Brazilian cruiser Bahia

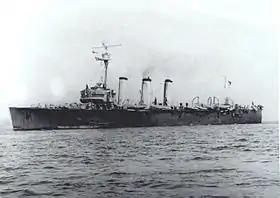
A ship with a tall mast and low superstructure apparently at rest

In 1925–26, "Bahia" underwent significant modernization. The original five turbines were replaced by three Brown–Curtis turbines, while the original ten boilers were replaced by six Thornycroft oil-burning boilers, which necessitated the addition of a third funnel. The former coal bunkers, along with some of the space freed up by the decrease in boilers, were converted to hold of oil. These modifications resulted in "Bahia"s top speed increasing to . All of the boats on board were replaced, and three Madsen guns, a Hotchkiss machine gun, and four torpedo tubes were added to give the ship a defense against aircraft and more power against surface ships, respectively. Still, in 1930 "The New York Times" labeled "Bahia" and the other warships in Brazil's navy as "obsolete" and noted that nearly all were "older than the ages considered effective by powers signatory to the Washington and London Naval Treaties."